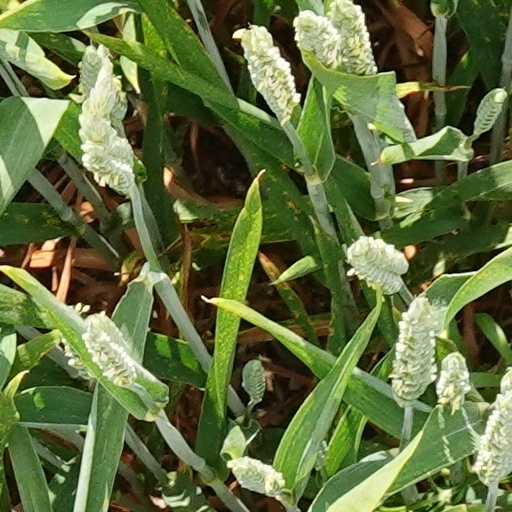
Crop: wheat